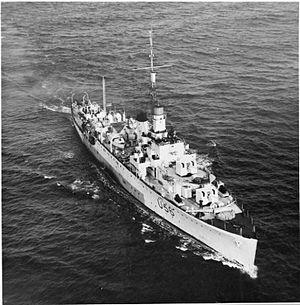
Le HMS Enchantress est un sloop britannique, de la classe Bittern, qui participa aux opérations navales contre la Kriegsmarine pendant la seconde Guerre mondiale.